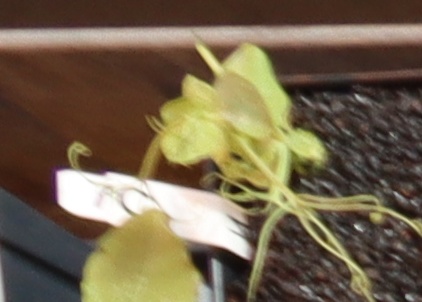
Label: Field Pea